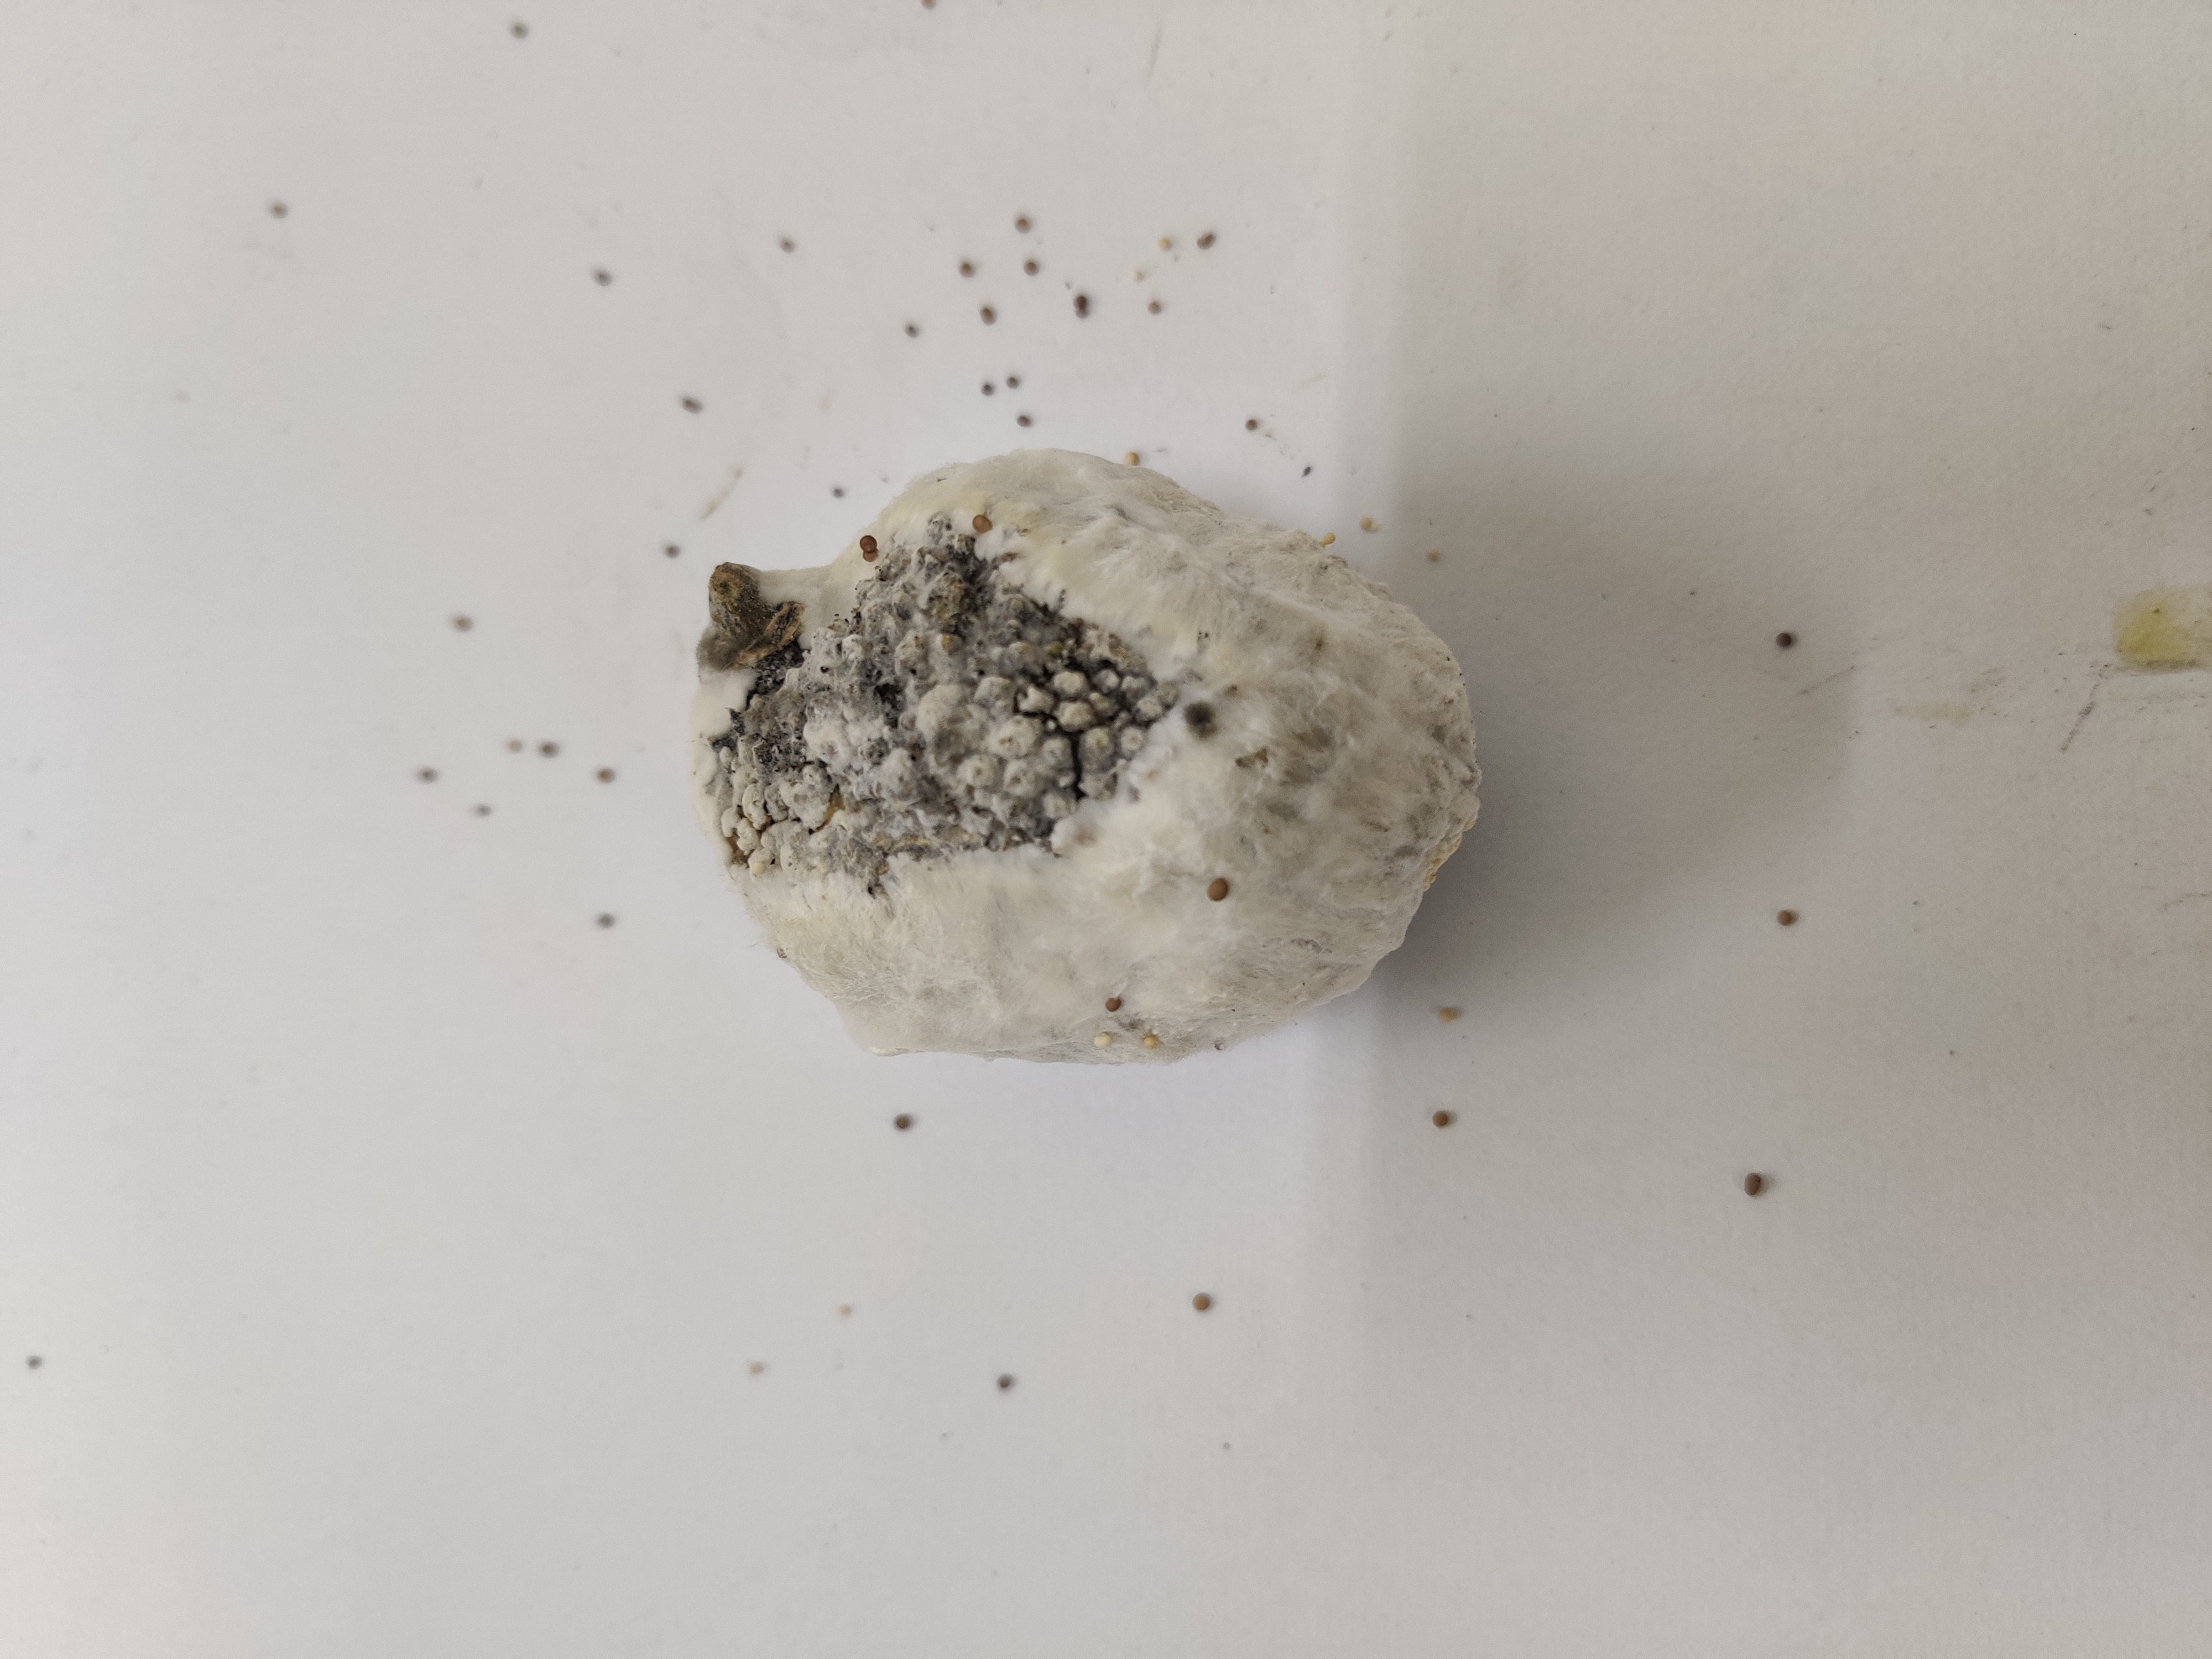
Crop: Spiny Gourd
Condition: Damaged